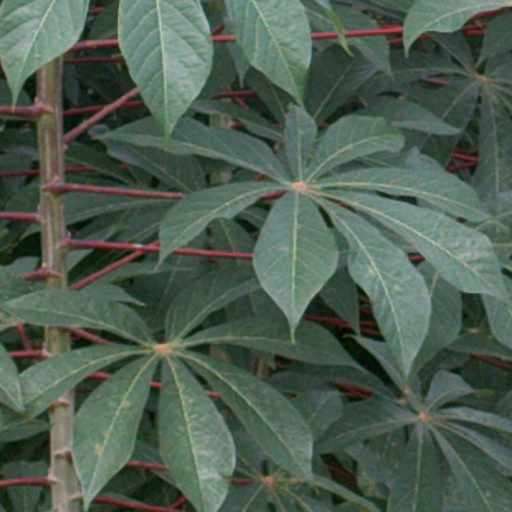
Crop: cassava